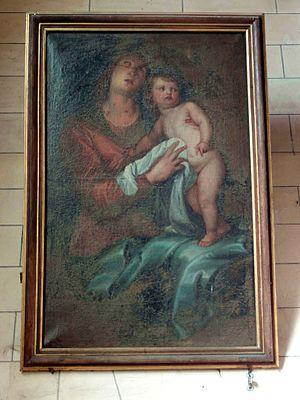
Mobilier de l'église - voir titre.
L'église Saint-Pierre est une église catholique paroissiale située à Puiseux-Pontoise, en France. Sa fondation est antérieure au XIIᵉ siècle, et sa nef d'origine, très simple est basse, a subsisté jusqu'en 1895. Grâce à la générosité de la famille Thomassin, elle a été substituée à une nef néo-gothique avec bas-côtés et chapelles, qui a été bénite en 1898. Au moins son vaisseau central imite bien le style gothique en vigueur pendant la première moitié du règne de saint Louis, qui est celui du transept des années 1230. Ses croisillons étaient d'emblée conçus pour se raccorder à des bas-côtés, mais ne communiquaient avec la nef que par des passages provisoires. En s'ouvrant largement sur le transept, la construction néo-gothique met enfin en valeur les parties anciennes de l'église, et forme avec eux un espace presque homogène. Sans toucher aux colonnettes à chapiteaux anciennes, la croisée du transept et le croisillon nord ont été revoûtés à la période flamboyante, au début du XVIᵉ siècle, et les délicats réseaux des fenêtres des croisillons datent de cette époque, ainsi que le clocher en bâtière qui s'élève au-dessus de la croisée du transept.